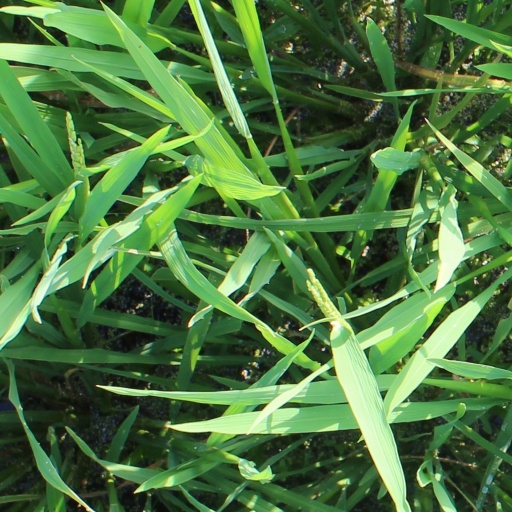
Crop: rice